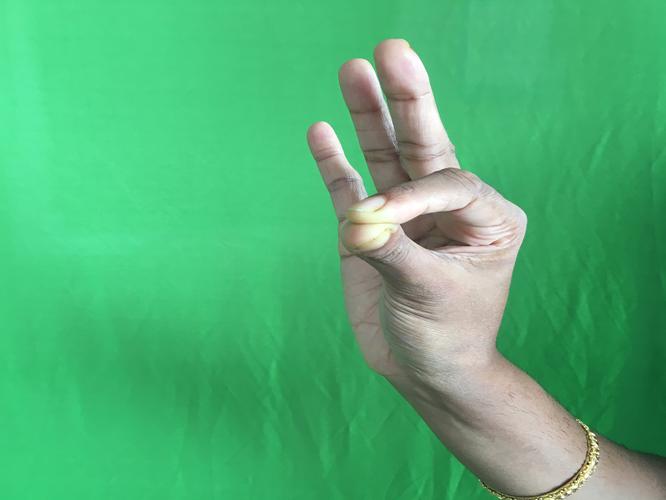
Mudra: Hamsasyam
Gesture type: single_hand